Diamondprox

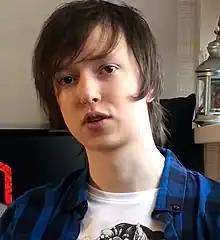
Reshetnikov in 2016

Danil Reshetnikov (born 24 December 1992), better known by his in-game name Diamondprox, is a Russian professional "League of Legends" player who is the jungler for Team Spirit. He is best known for his time playing as the jungler for Gambit Esports (formerly Gambit Gaming). He previously played for Team Empire, Moscow Five, the Unicorns of Love and Apex Gaming. Diamondprox hails from Saint Petersburg and is one of the world's most well-known junglers, known for his prowess on champions such as Lee Sin in Season 2, and innovating the popular Season 3 jungle play of Nasus and Xin Zhao. Diamondprox became known in the high elo ladders of "League of Legends" around the end of Season 1 and start of pre-Season 2.